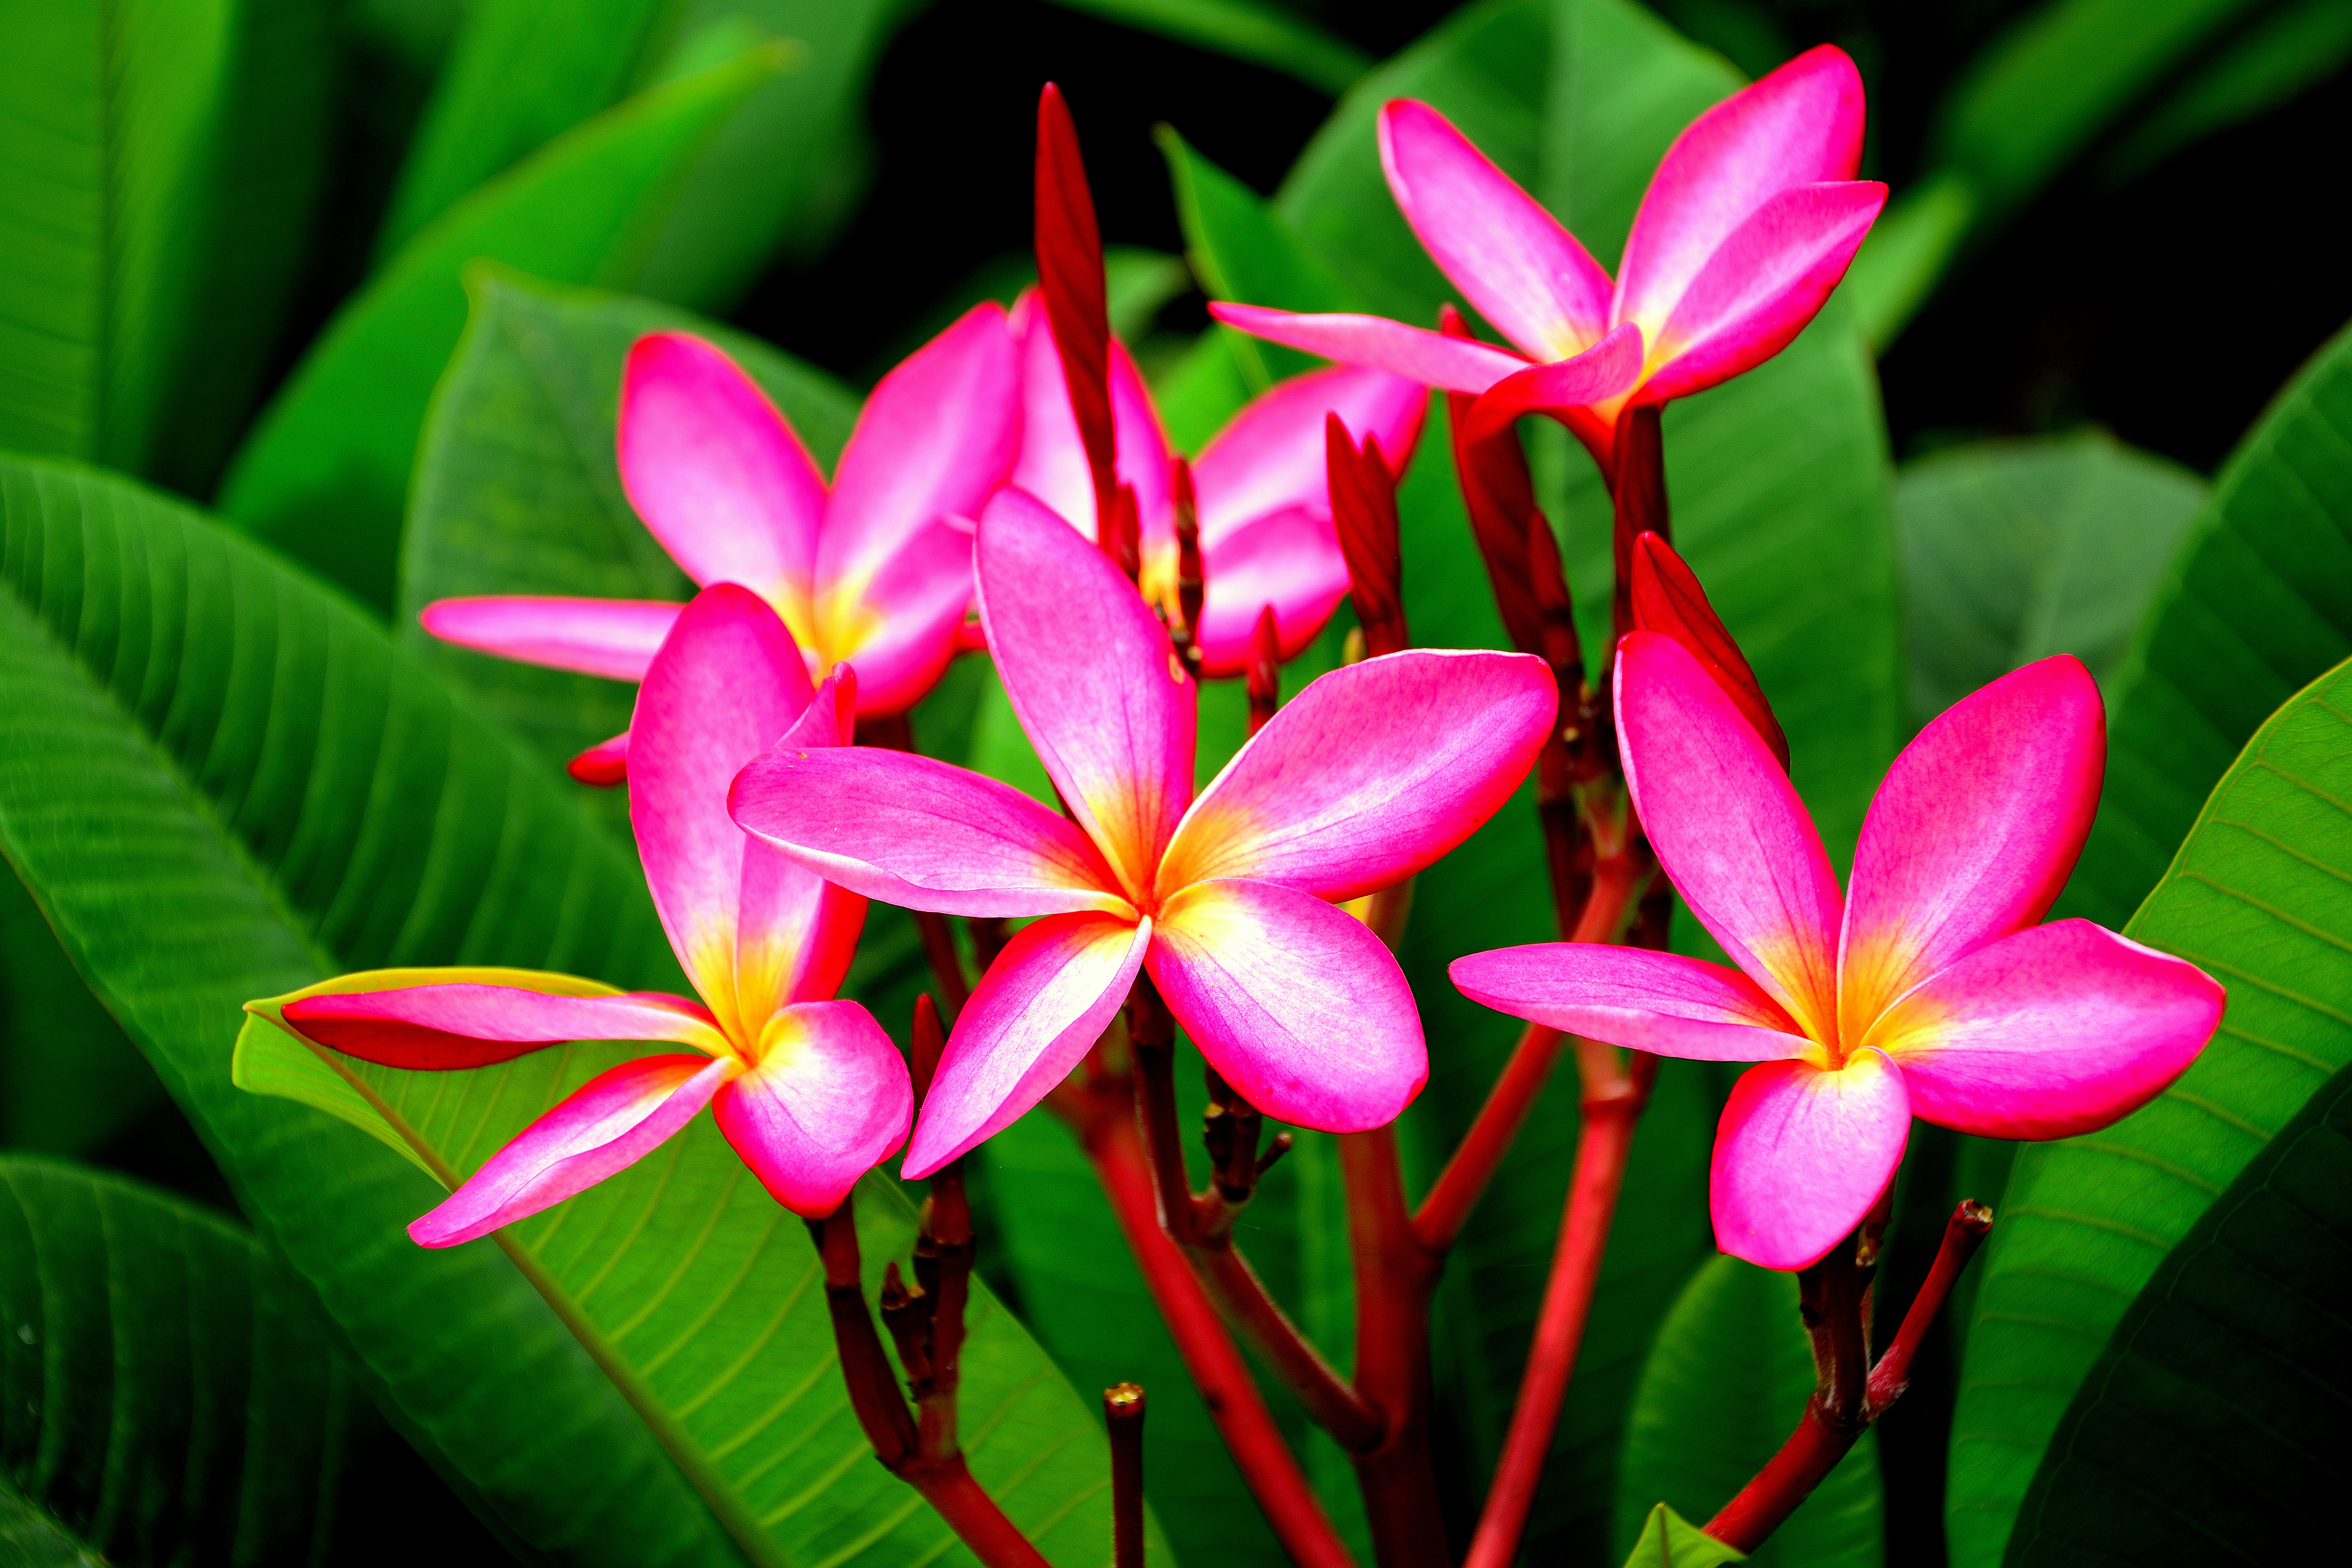
nature, plant, leaf, flower, petal, botany, pink, flora, sunflower, orchid, flowers, pretty, flower garden, marigold, macro photography, white flowers, flowering plant, the pink flowers, lao league, the plumeria flower style, land plant